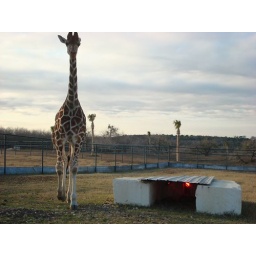
the giraffe, and in the white box with lights to the right, tortoises